Manětín

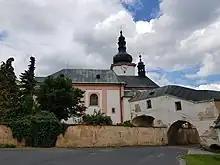
Church of Saint John the Baptist and the corridor

The first written mention of Manětín is from 1169, when King Vladislaus II donated the settlement to the order of Knights Hospitaller. The order had built here a commandery, town walls, and a fortress with a monastery. They owned Manětín until 1420, when King Sigismund gave the town to Bohuslav of Švamberk. From a legal point of view, the town belonged to the Knights Hospitaller until 1483, when the Švamberks paid them off.